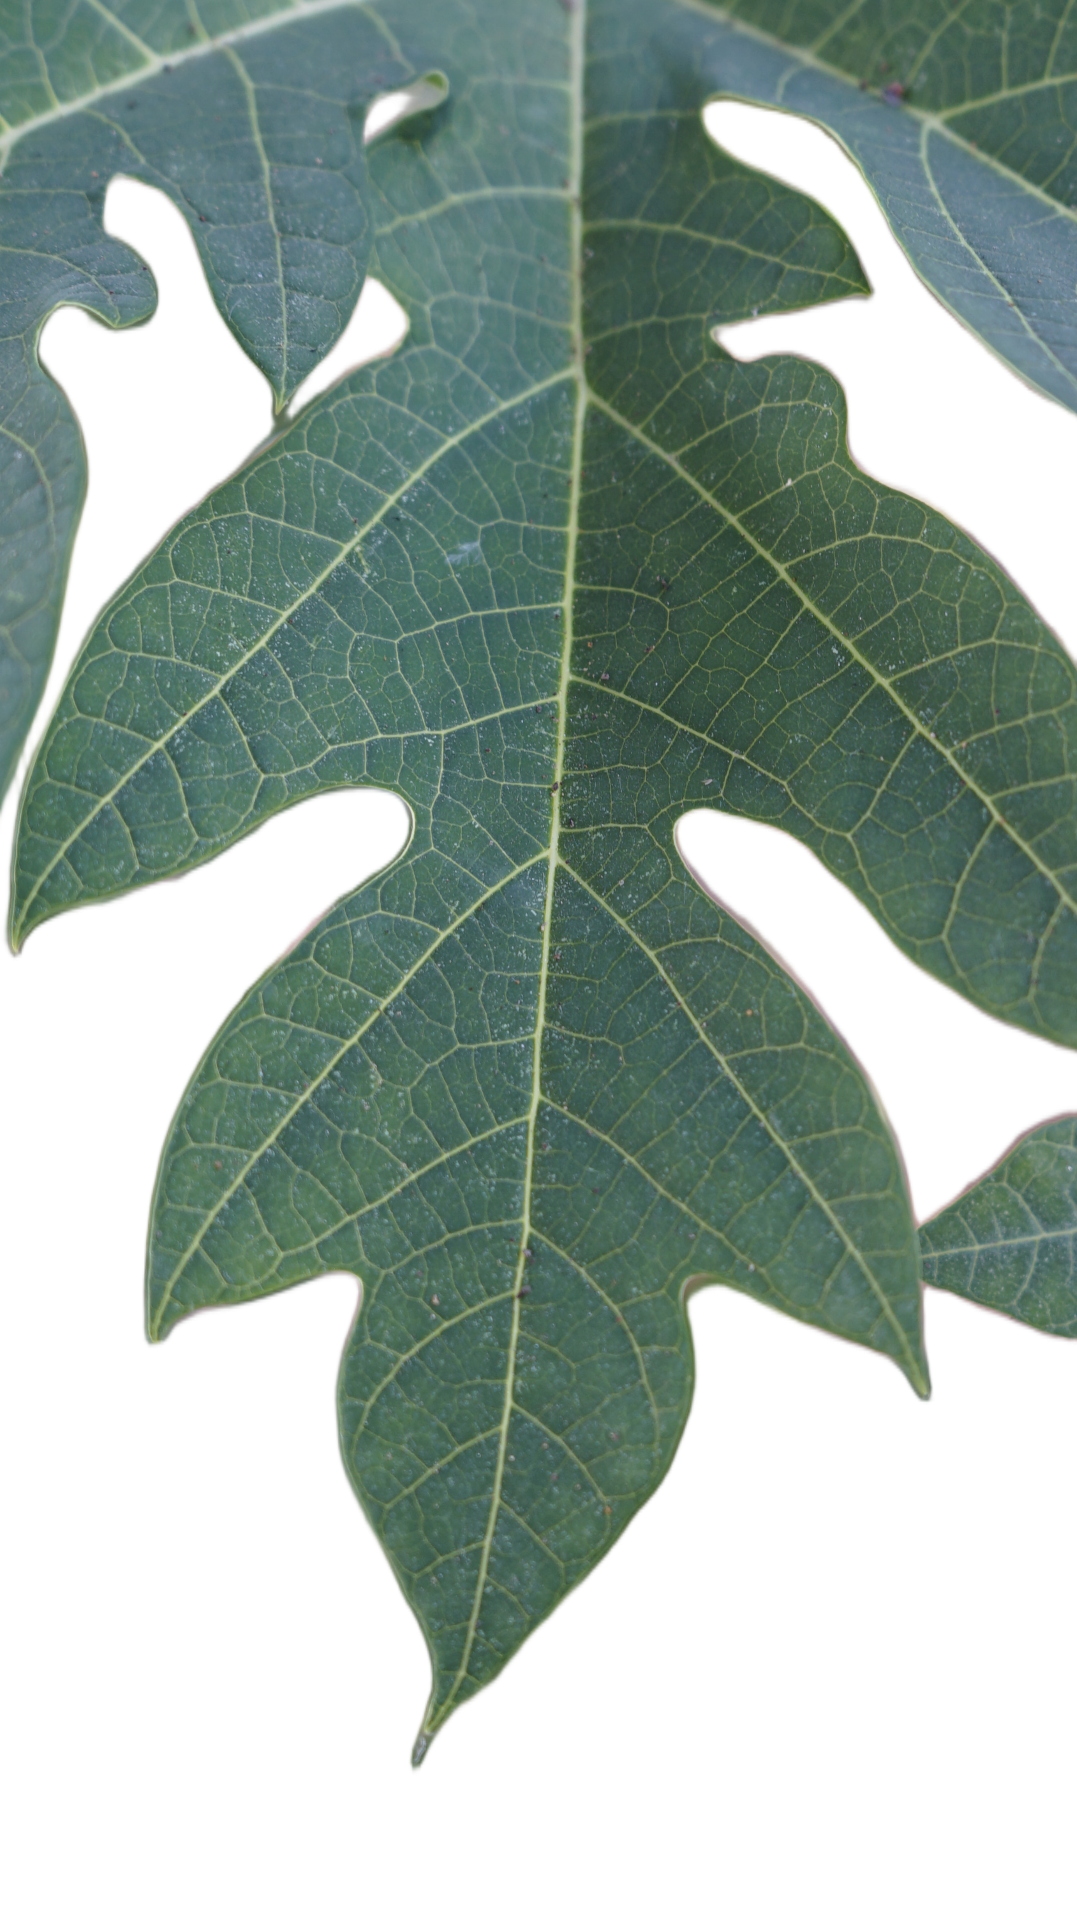
Crop: Papaya
Label: Healthy_leaf